Brandt Snedeker

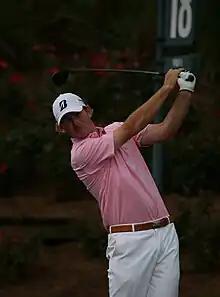
Snedeker at the 2014 Players Championship.

Snedeker had only three top-10 finishes on the tour in 2014, with a best finish of T-5 at the Wyndham Championship. He finished 86th on the FedEx Cup points list and 60th on the money list.